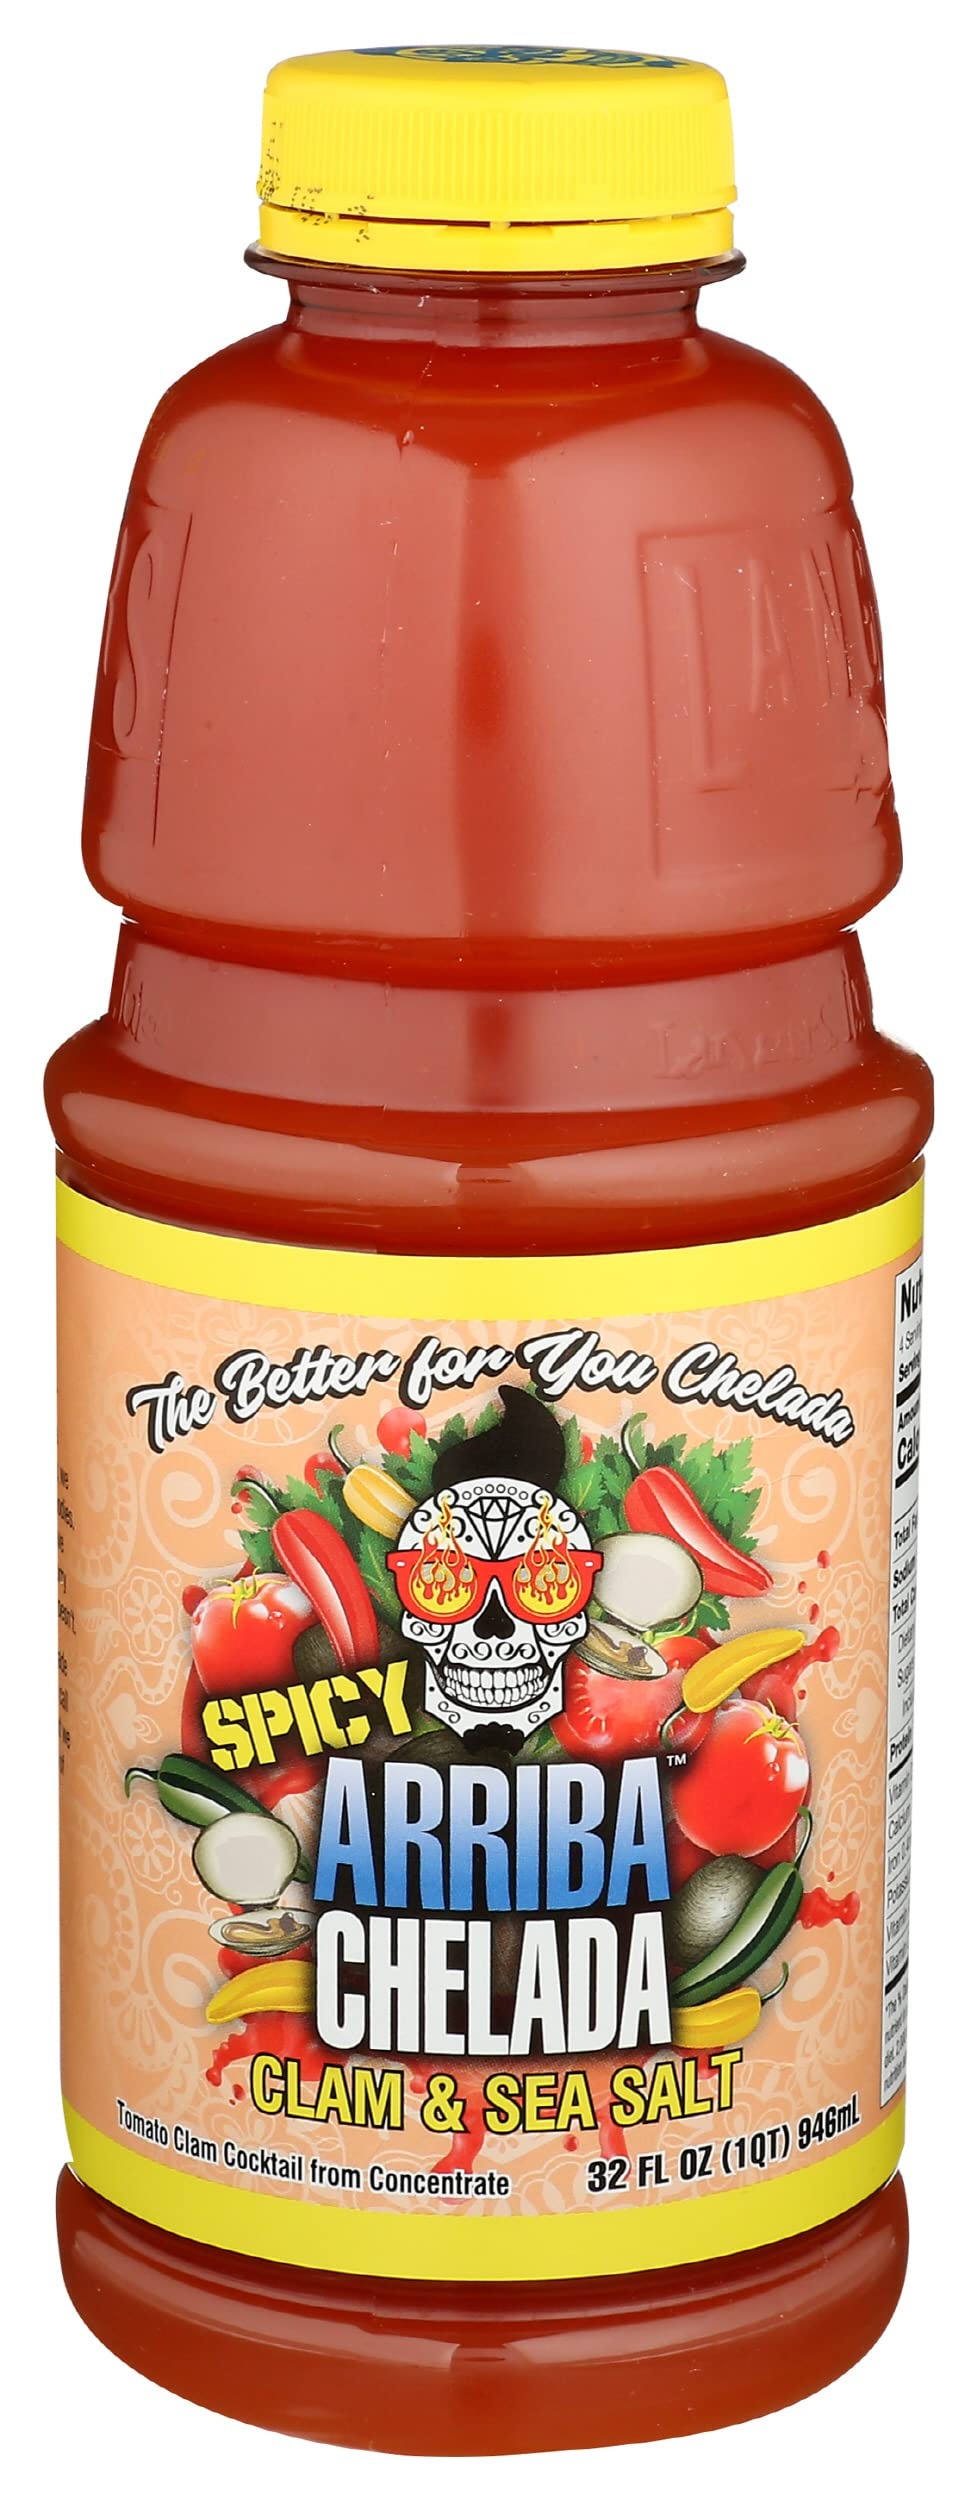
Item Name: Arriba Chelada Spicy Clam And Sea Salt Tomato Beverage, 32 FZ
Bullet Point 1: Spicy Clam Flavor: This beverage has a delicious clam and sea salt flavor.
Bullet Point 2: Liquid Form: The clam and sea salt drink comes in a 32 fluid ounce can.
Bullet Point 3: Adult Targeted: This is an adult beverage with a 21+ age recommendation.
Bullet Point 4: Sea Salt and Clam: The main ingredients are clam and sea salt for a unique taste.
Bullet Point 5: Single Bottle Purchase: You get one 32 fluid ounce can of the clam and sea salt drink.
Product Description: Beverage
Value: 32.0
Unit: Fl Oz

Price: 4.14